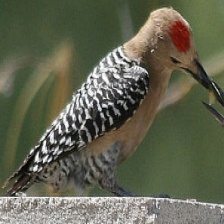
Species: GILA WOODPECKER
Scientific name: MELANERPES UROPYGIALIS